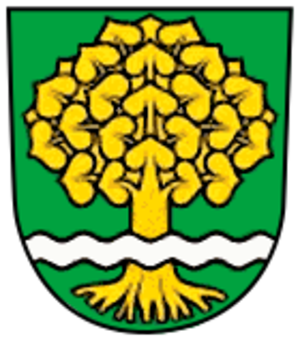
Ilmtal est une ancienne commune allemande de l'arrondissement d'Ilm, Land de Thuringe.